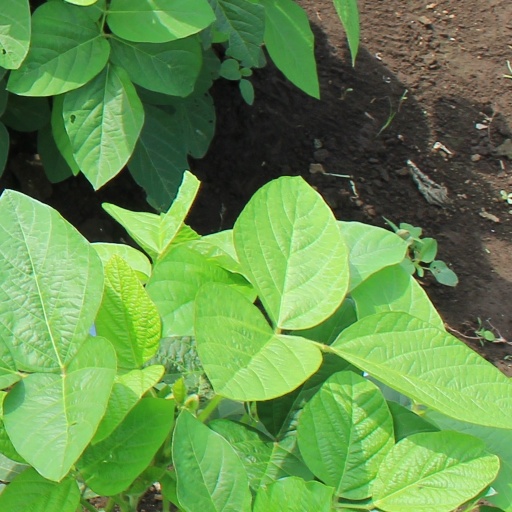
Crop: soybean